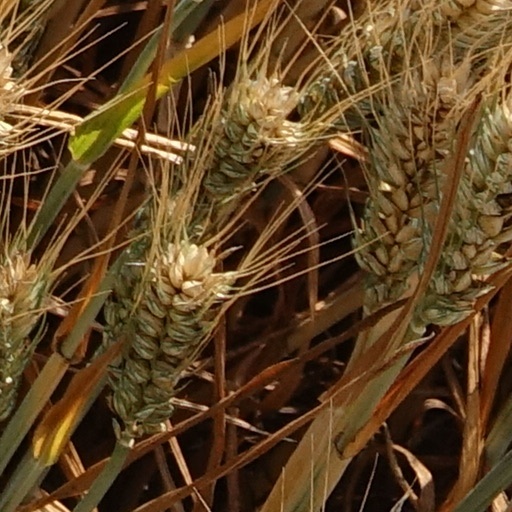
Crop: wheat